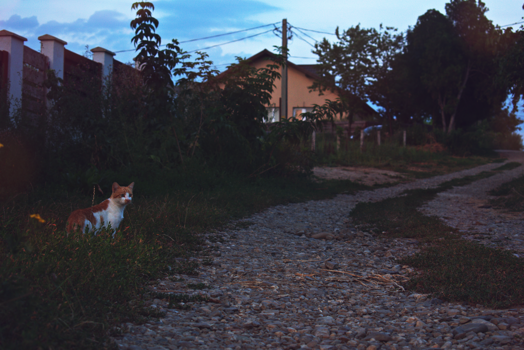
Label: No Watermark